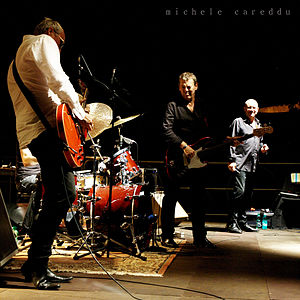
Blues rock / Eksempler på blues rock artister
Bluesrock orkesteret Nine Below Zero, der har taget navn efter Muddy Waters’ sang af samme navn
Blues rock er en hybrid musikgenre, der kombinerer elementerne fra blues med rock and roll, med vægt på den elektriske guitar. Lyden i blues rocken er skabt af elguitarer, basguitar og trommer, hvor den elektriske guitar normalt er forstærket gennem en rørforstærker, hvilket giver lyden en overstyret karakter.